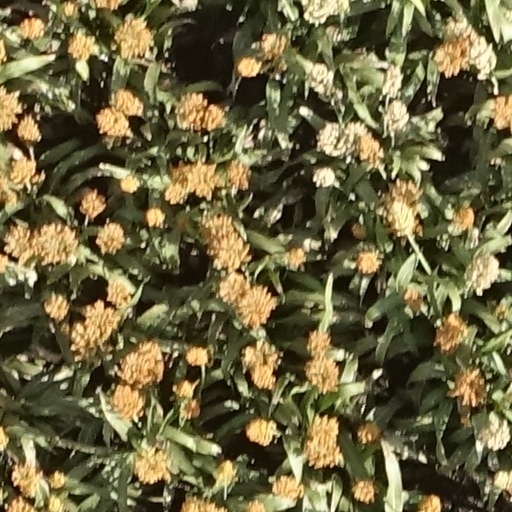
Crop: sorghum